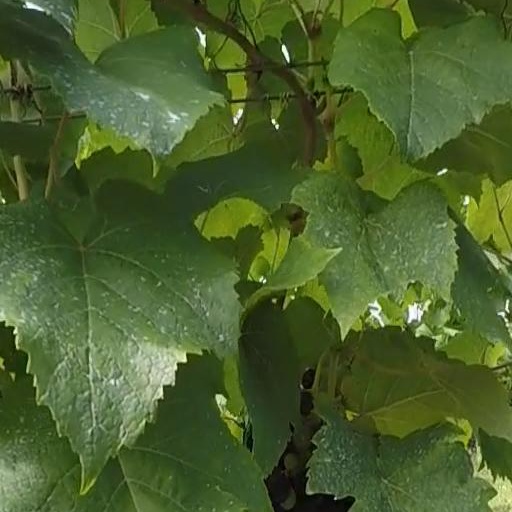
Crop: grape